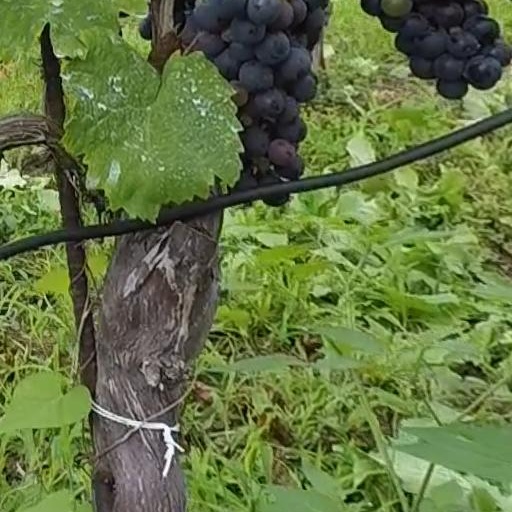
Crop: grape